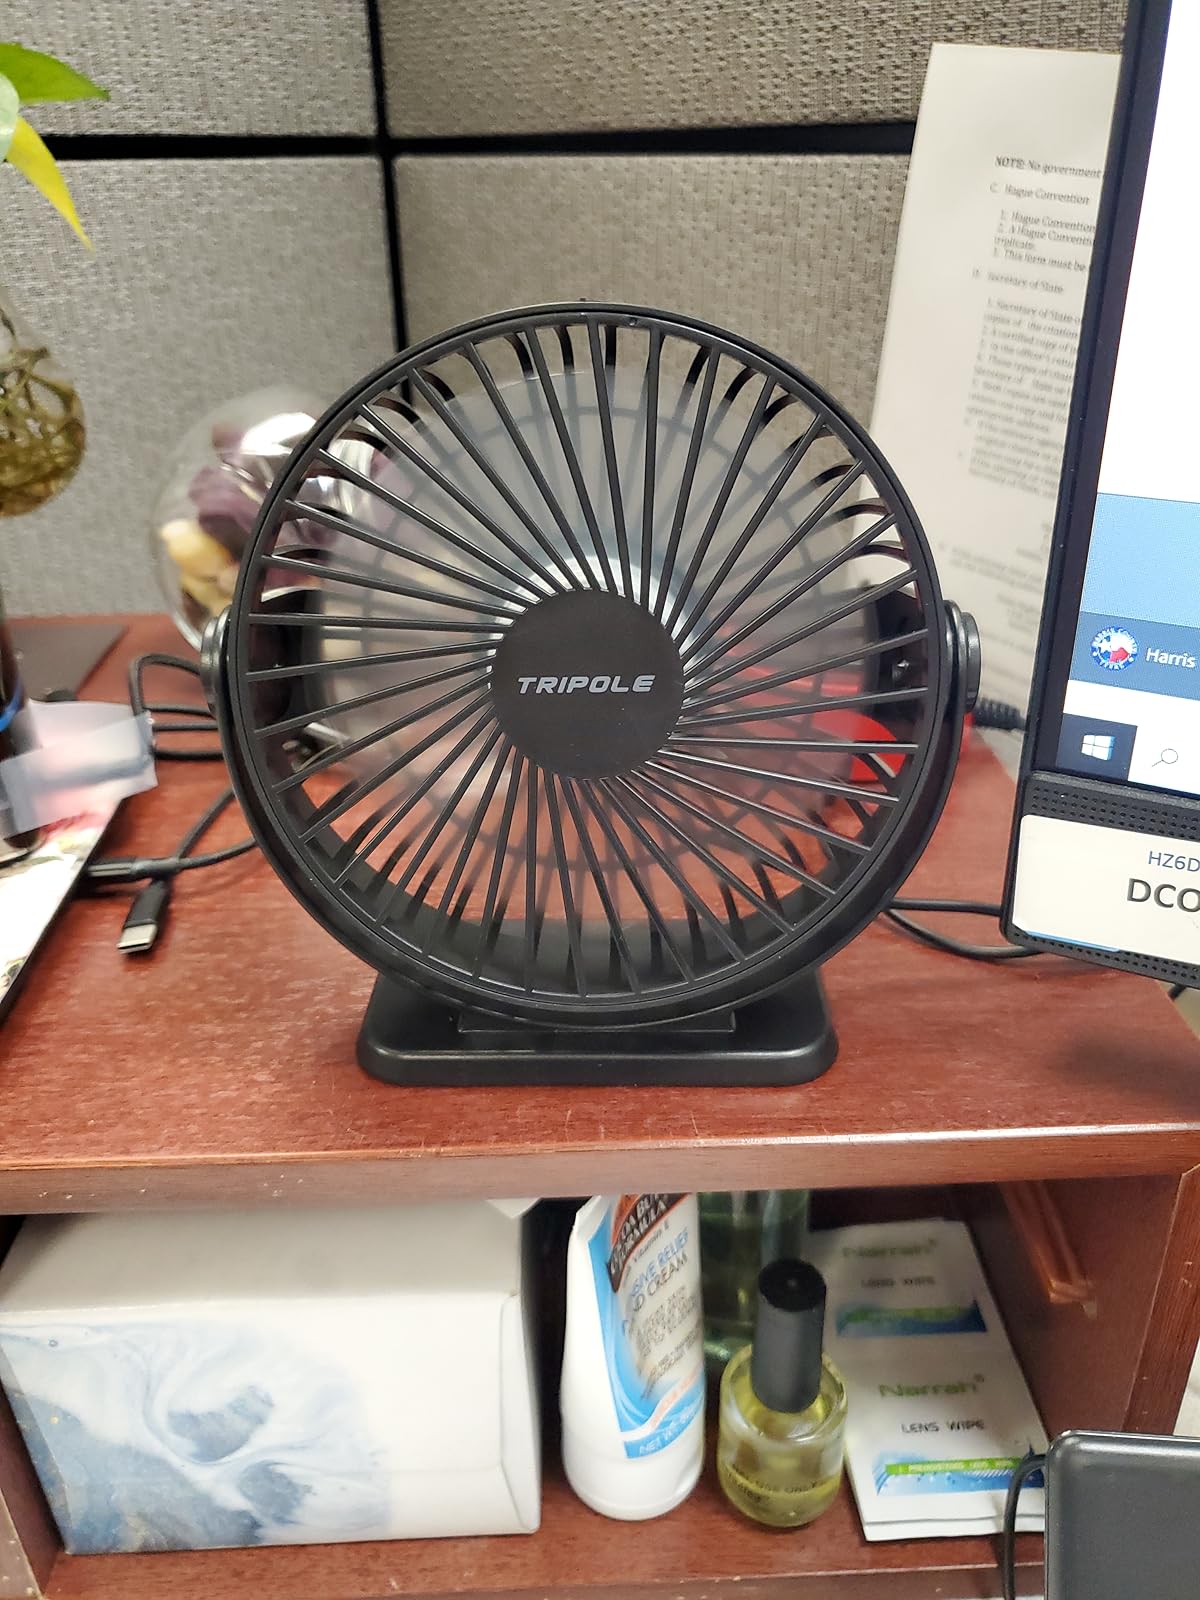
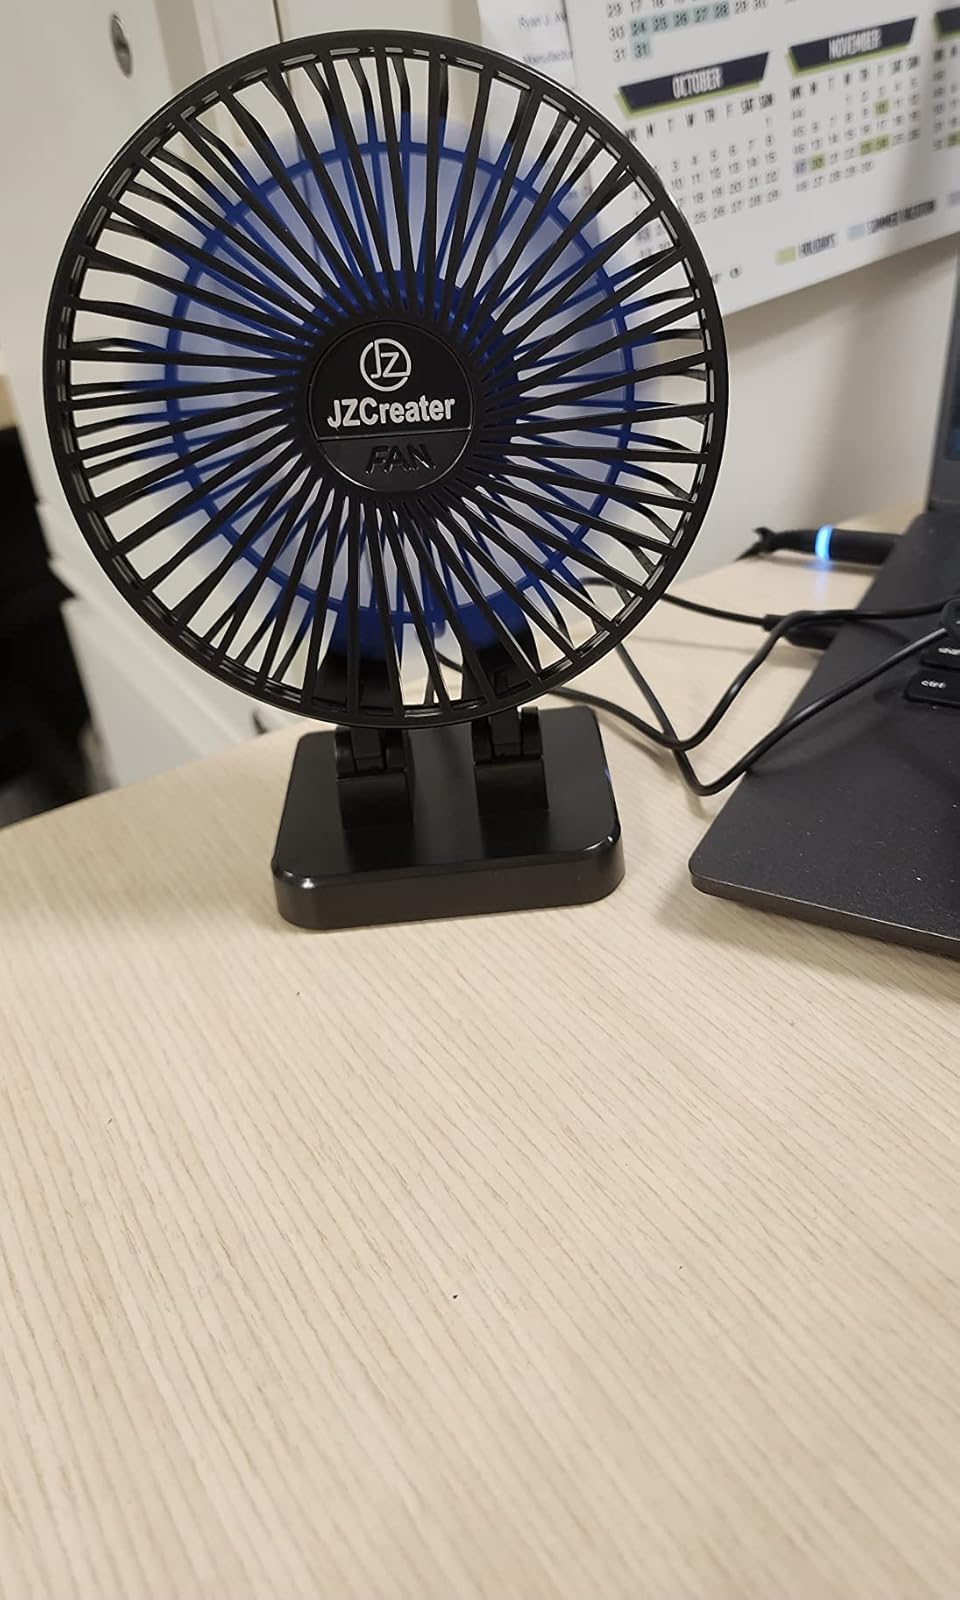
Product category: fan
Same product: no